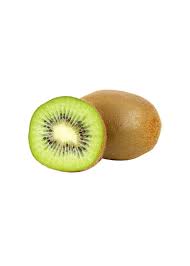
Label: Kiwi